Cro-Magnon

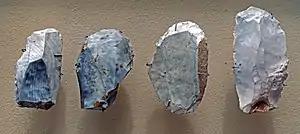
Bohunician scrapers in the Moravian Museum, Czech Republic

The earliest indication of Upper Palaeolithic modern human migration into Europe is a series of modern human teeth with Neronian industry stone tools found at Mandrin Cave, Malataverne in France, dated in 2022 to between 56,800 and 51,700 years ago. The Neronian is one of the many industries associated with modern humans classed as transitional between the Middle and Upper Palaeolithic. Beyond this there is the Balkan Bohunician industry beginning 48,000 years ago, likely deriving from the Levantine Emiran industry; the remains found in the cave in Ranis, Germany, up to 47,500 years old; and the next-oldest fossils date to roughly 44,000 years ago in Bulgaria, Italy, and Britain. It is unclear, while migrating westward, if they followed the Danubian corridor or went along the Mediterranean coast.